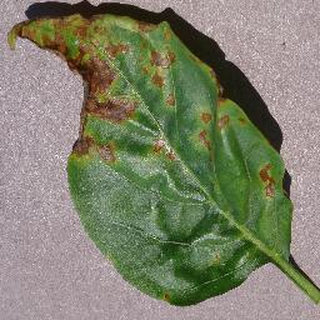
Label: bell_pepper_bacterial_spot